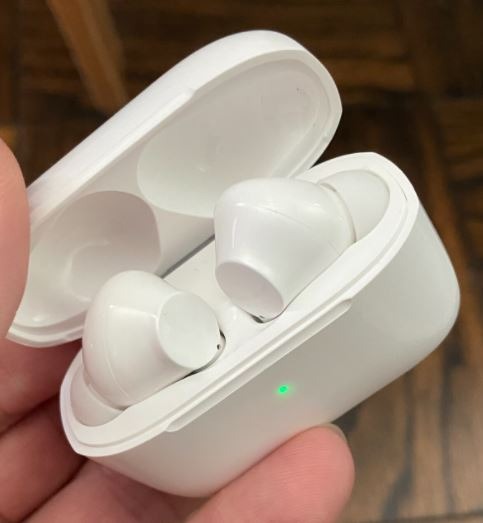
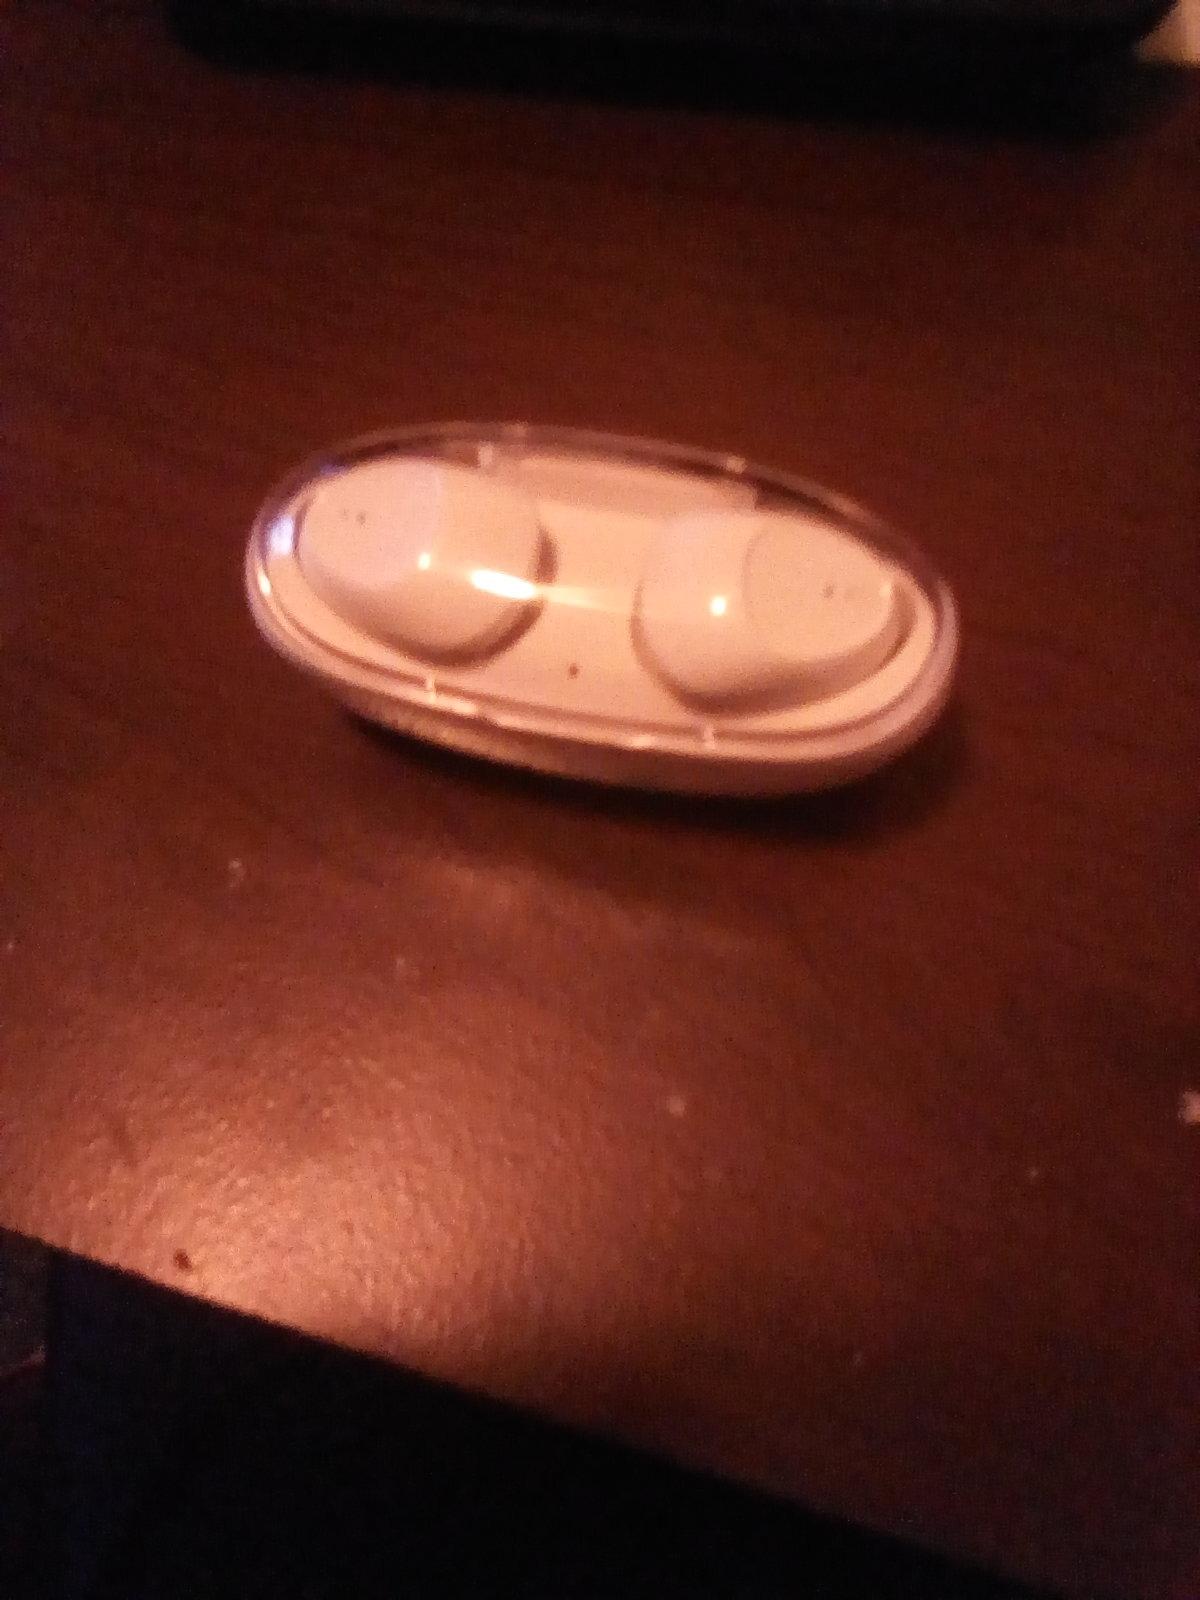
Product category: earbuds
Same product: no